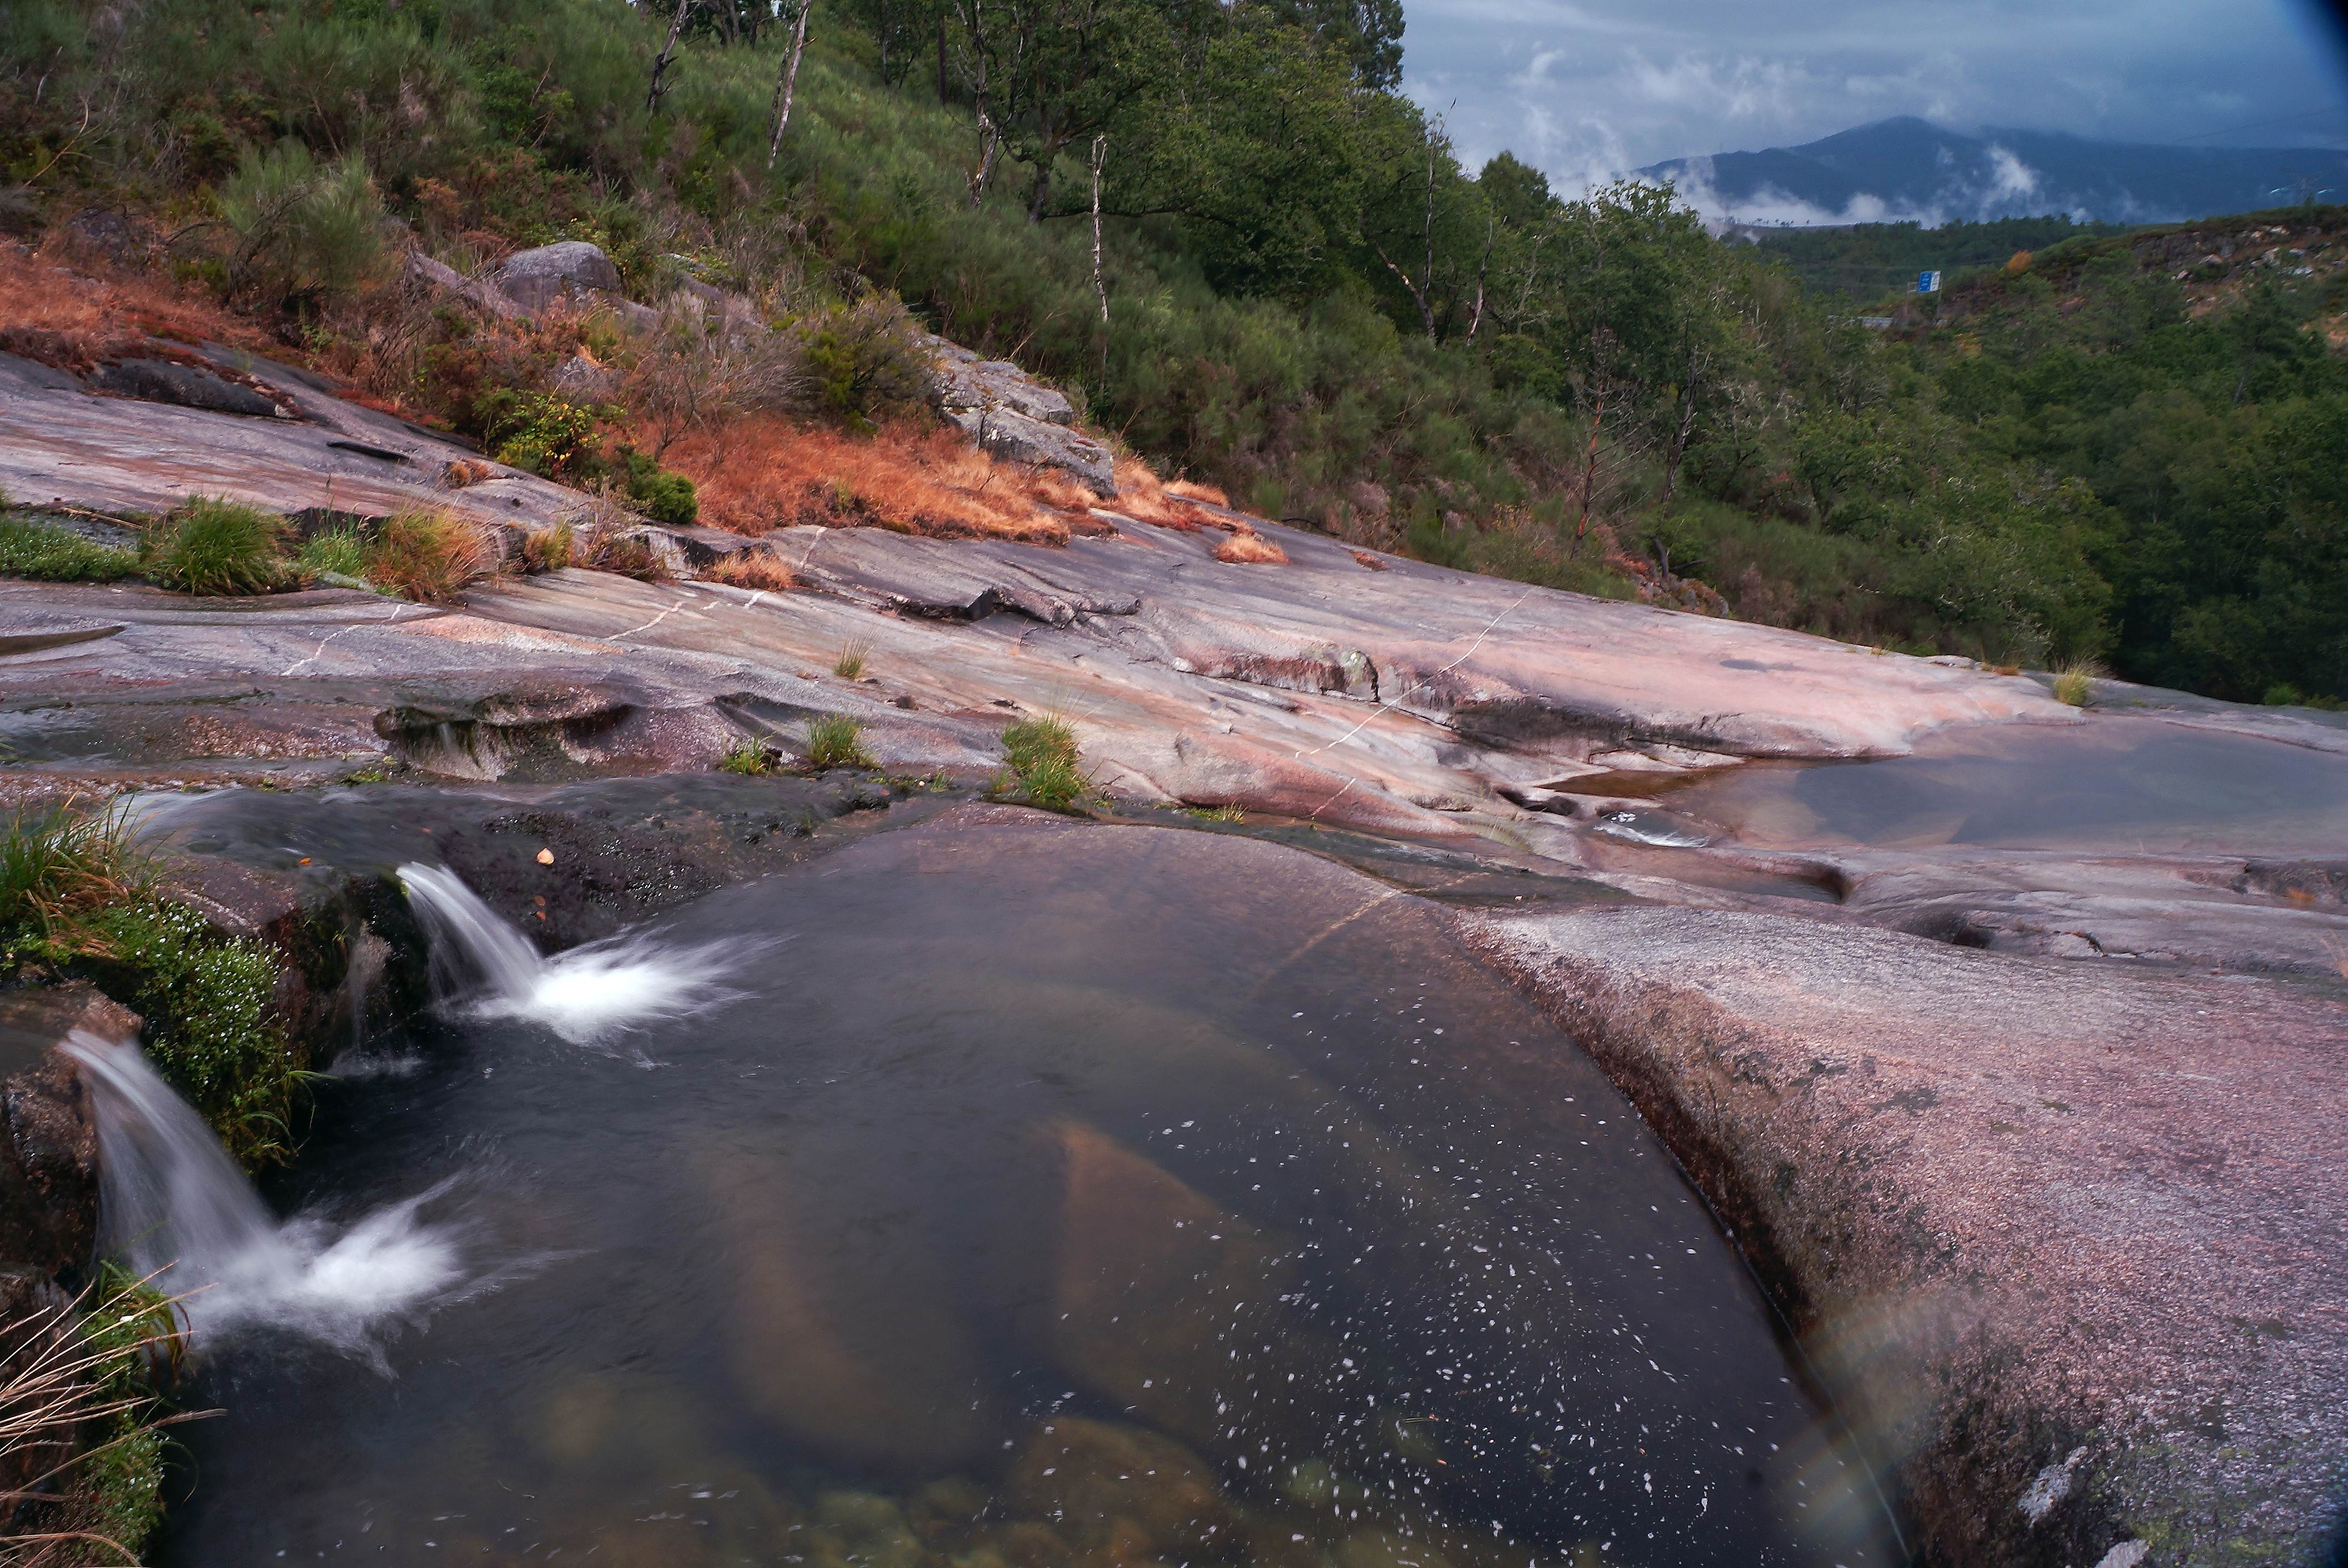
landscape, water, waterfall, wilderness, river, valley, photo, stream, rapid, body of water, spain, galicia, paisajes, a77, water feature, watercourse, espana, melon, g, ggl1, gaby1, xovesphoto, ourense, orense, xelodegalicia, sonya77v, sonyslta77v, landform, gabrielcoru a, r ocerves, fervenzasdetour n, geological phenomenon